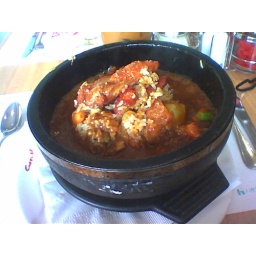
Curry chicken katsu in a hot stone bowl